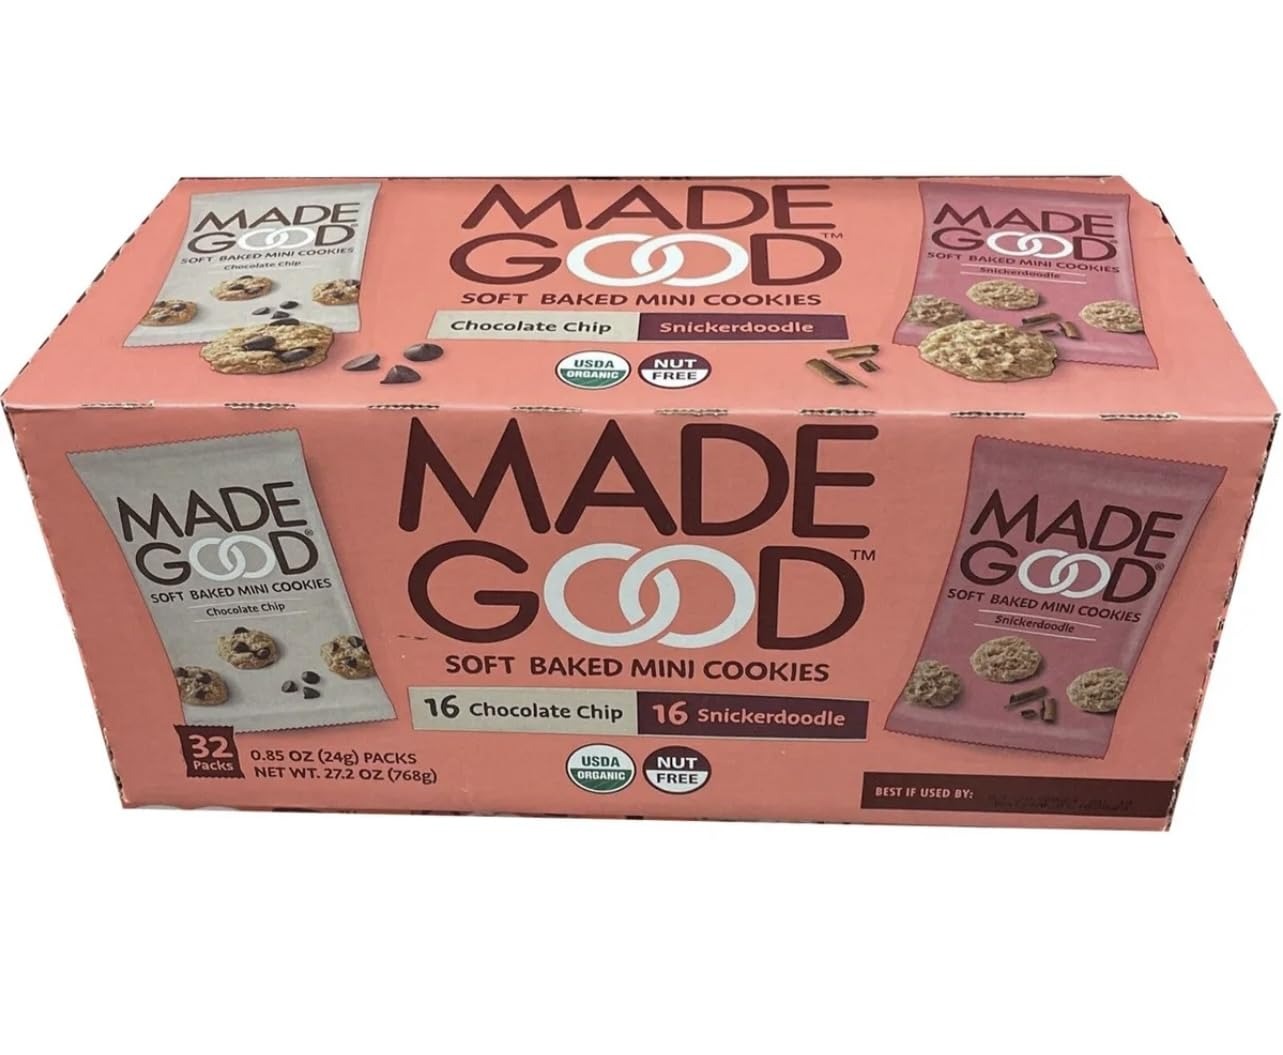
Item Name: Made Good Soft Baked Mini Cookies 32packs, 16 Chocolate chip & 16 Snickerdoodle
Bullet Point 1: Enjoy delicious chocolate chip cookies that are vegan, gluten free, and packed with the nutrients of vegetables.
Bullet Point 2: MadeGood snacks are made in a peanut and tree nut-free facility and feature thoughtful ingredients for sharing.
Bullet Point 3: Made with ethically-source ingredients like rich dark chocolate, these cookies are the perfect indulgent snack.
Bullet Point 4: Grab a pack of MadeGood Soft Baked Chocolate Chip cookies for lunchbox snacking, the mid-day slump, or an after-dinner dessert.
Bullet Point 5: Contains 32 (0.85 oz) individually wrapped pouches that make healthy snacking, easy.
Product Description: Indulge in soft-baked, delicious and nutritious Chocolate Chip Cookies & Snickerdoodle that the whole family will love. Say goodbye to worries, as these cookies are gluten-free and made with organic ingredients. Plus, they are non-GMO and allergy-friendly, making them a safe choice for sharing. And here's the cherry on top: each serving packs the nutrients of 1 serving of vegetable goodness from 6 different vegetable extracts. Indulge guilt-free and let these cookies bring a smile to your face! Contains 32 individually wrapped pouches.
Value: 27.2
Unit: Ounce

Price: 24.93